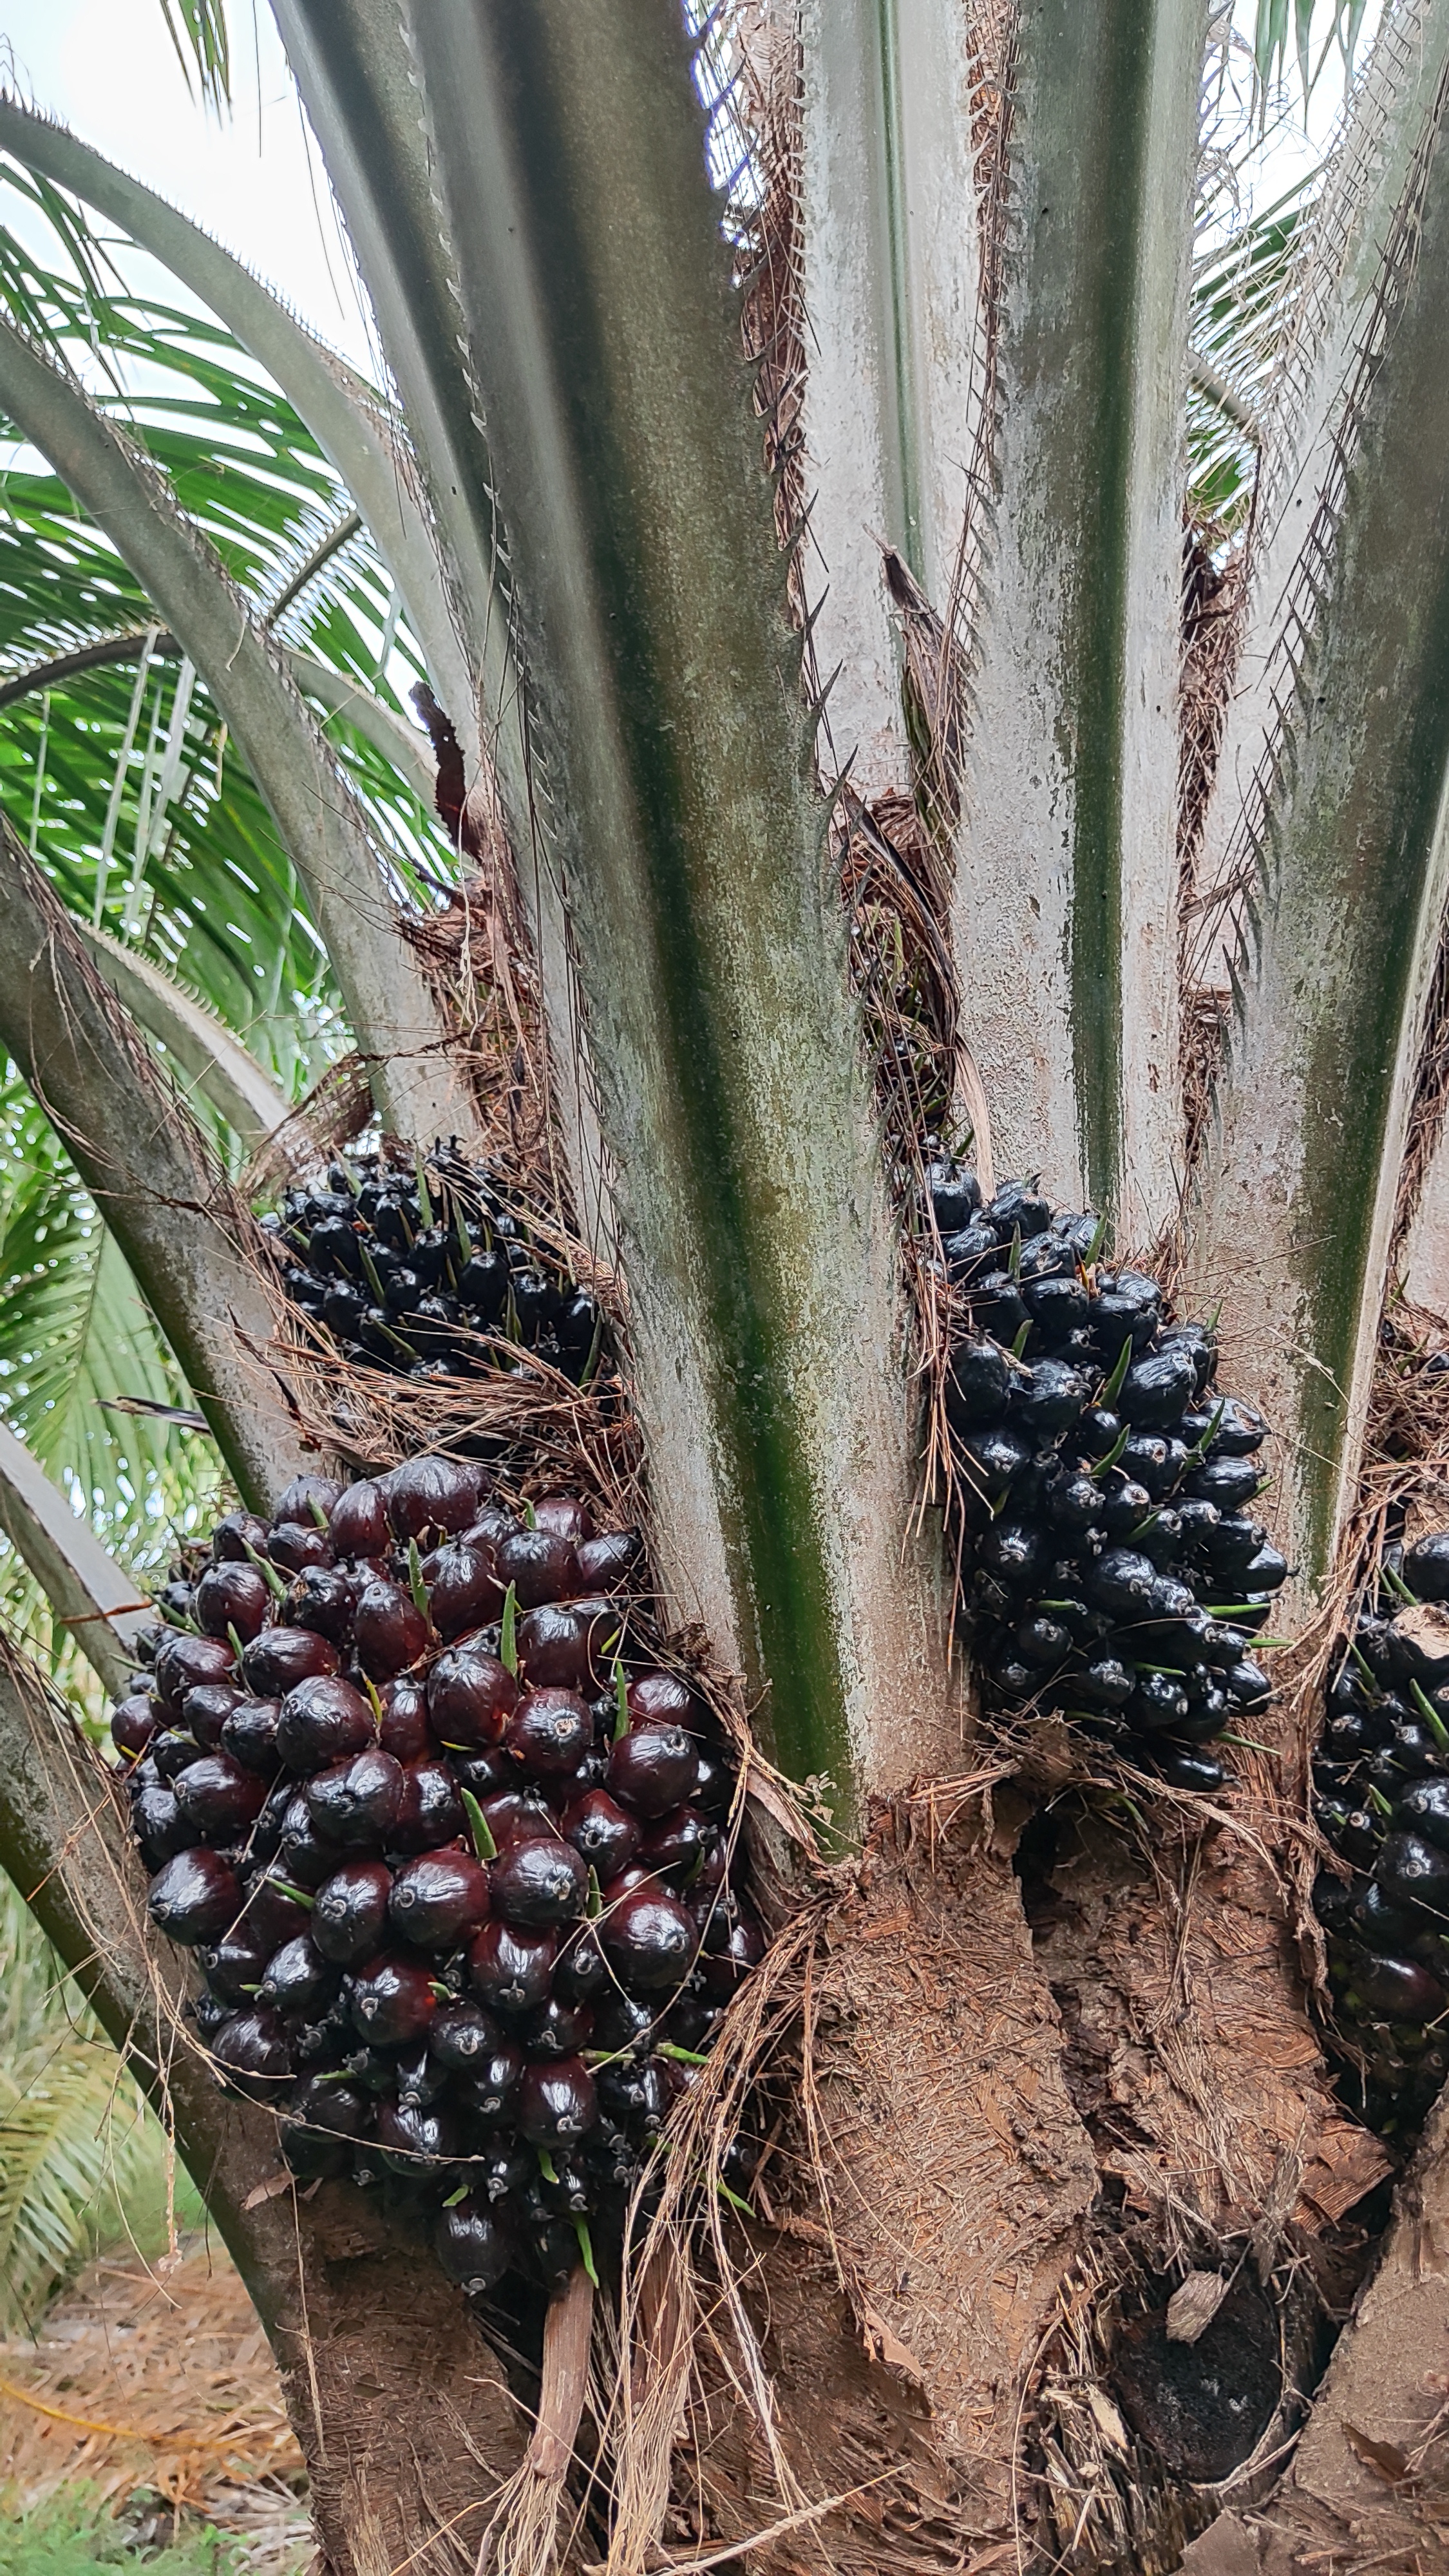
Ripeness: Unripe